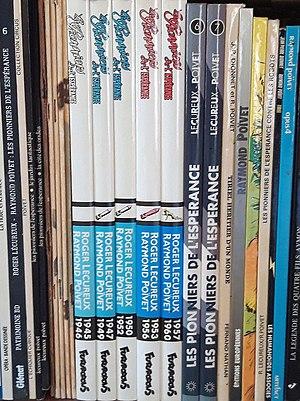
Les Pionniers de l’Espérance est une série de bande dessinée de science-fiction scénarisée par Roger Lécureux et dessinée par Raymond Poïvet. Elle a été publiée du 14 décembre 1945 — dans le nᵒ 45 de Vaillant, où elle paraissait en couleur — jusqu'au 26 septembre 1973 — en noir et blanc, dans le nᵒ 239 de Pif Gadget. La série est la première grande bande dessinée française de science-fiction.